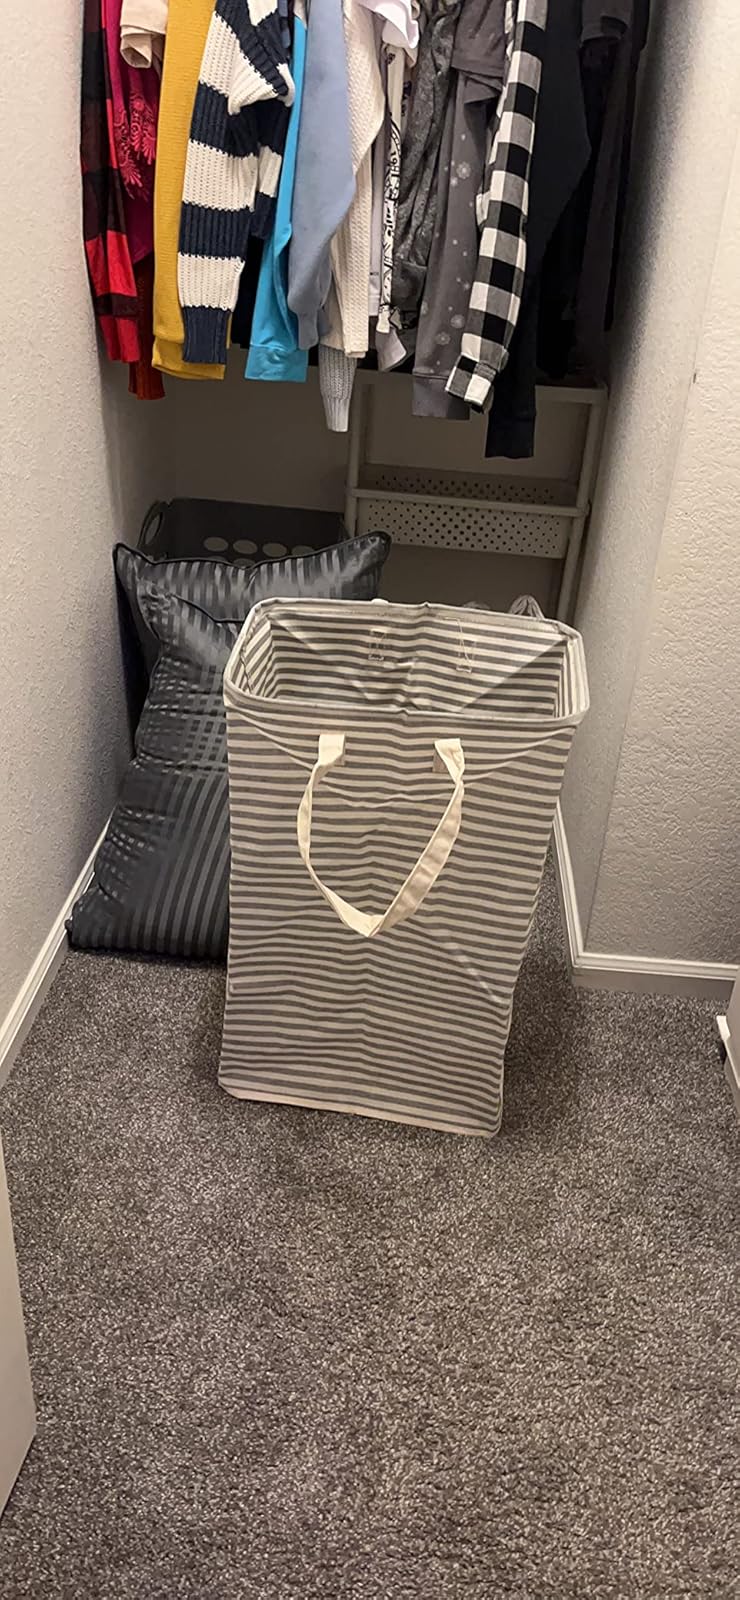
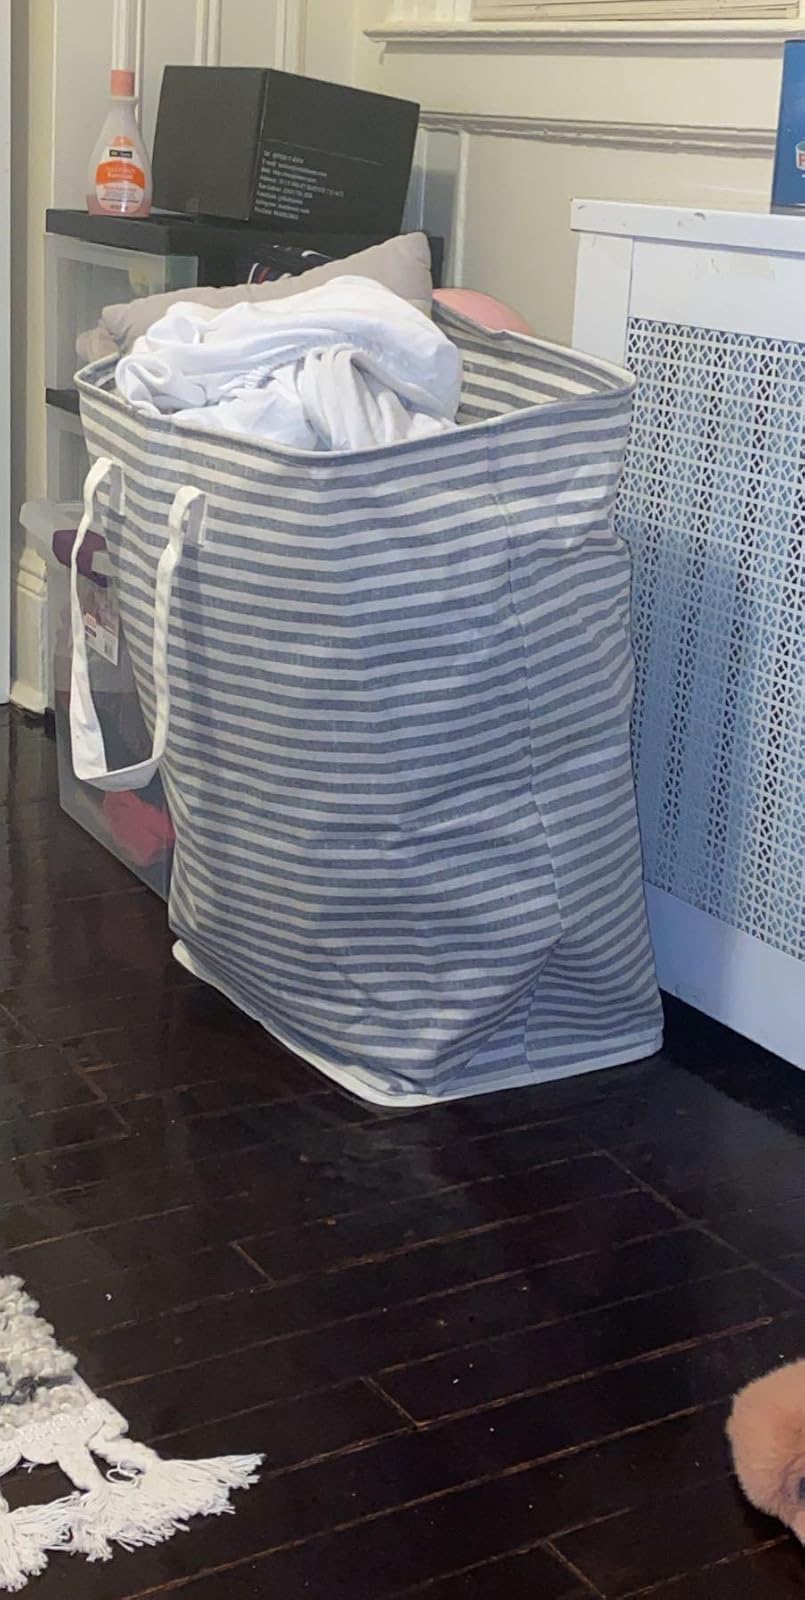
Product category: items_hamper
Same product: yes